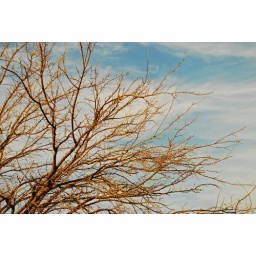
tree lines in blue